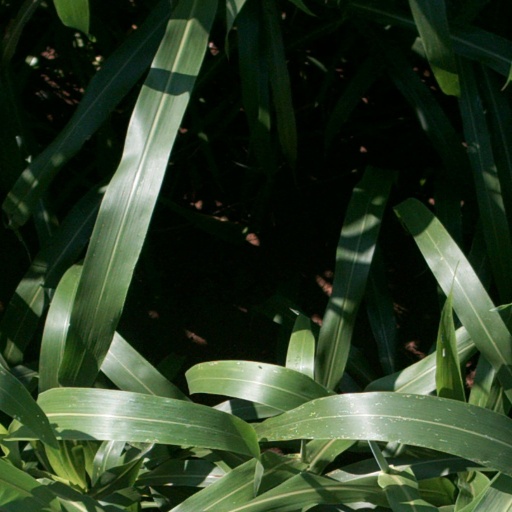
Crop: sorghum